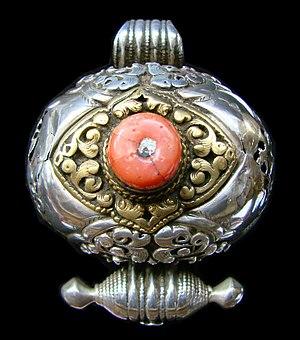
La civilisation tibétaine, imprégnée par le bouddhisme tibétain, une forme distincte de Vajrayana, est dotée d'une culture riche et variée.
Le corail rouge est une espèce de cnidaire de la famille des Coralliidés. Octocoralliaire à squelette calcaire rouge-orangé, il forme des colonies ramifiées. Il est très utilisé en joaillerie pour la réalisation de bijoux.